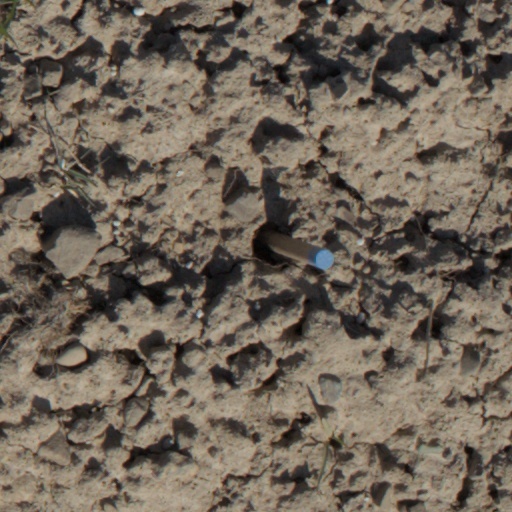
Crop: wheat